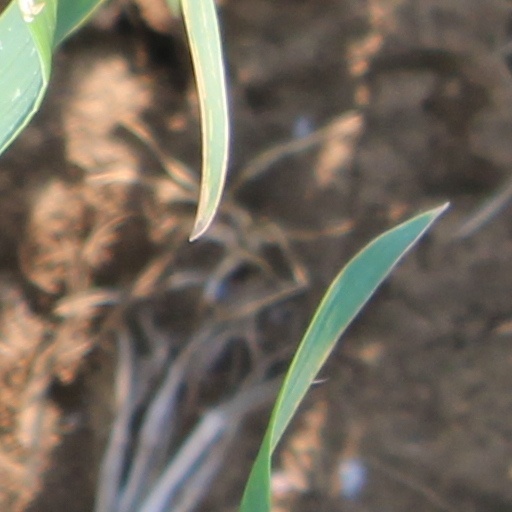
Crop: wheat